Third Anglo-Afghan War

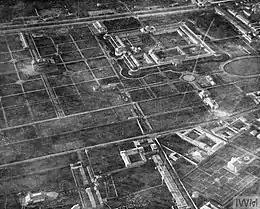
Aerial photograph of the Amir's palace during the bombing raid on Kabul, Afghanistan, on 24 May 1919

Following this the 2nd and 3rd Infantry Brigades of the 1st Infantry Division were dispatched from Nowshera and Abbottabad, concentrating at Jamrud and Kacha Garhi. At the same time, the 6th Brigade from the 2nd Infantry Division moved up to Peshawar from Rawalpindi to help quell the unrest there. Two days later, on 11 May, a second attack was made on Bagh by the 1st and 2nd Infantry Brigades, under Major General Fowler, and this time it proved successful. Supported with 22 machine guns and 18 artillery pieces, the attack was preceded by a thirty-minute preparation bombardment before being carried by the 2nd Battalion, North Staffordshire Regiment and two battalions from the 11th Gurkhas, who charged into the Afghan positions with bayonets fixed and drove them into the Lower Khyber, where they were subjected to further indirect fire from mountain guns that had been set up in ambush.